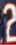
Number: 2